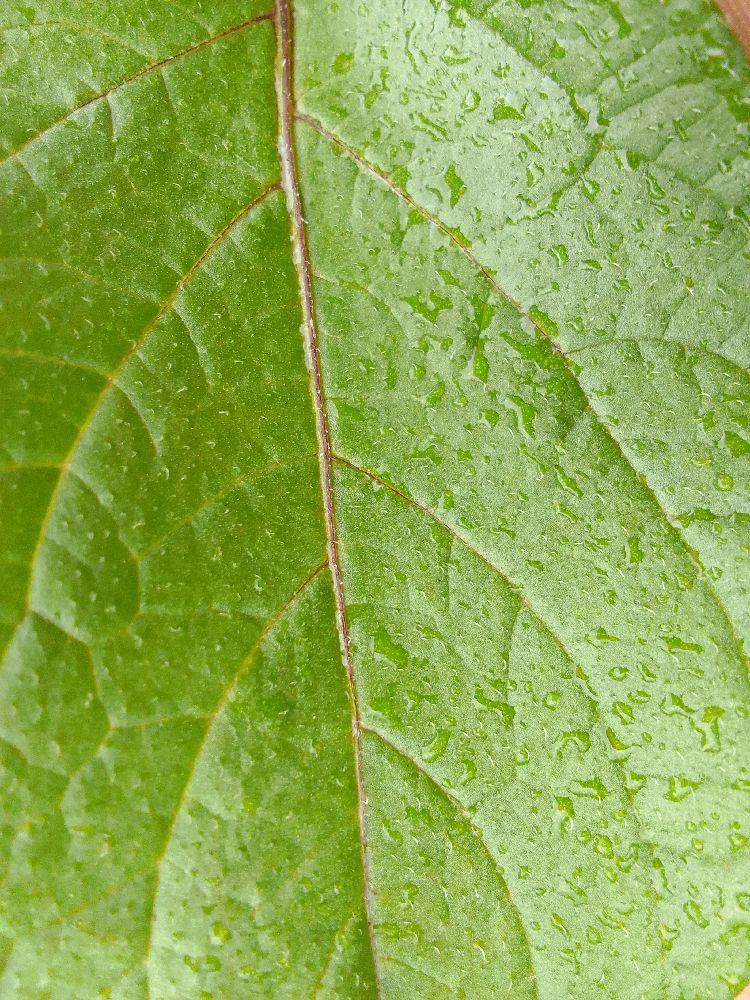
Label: Healthy